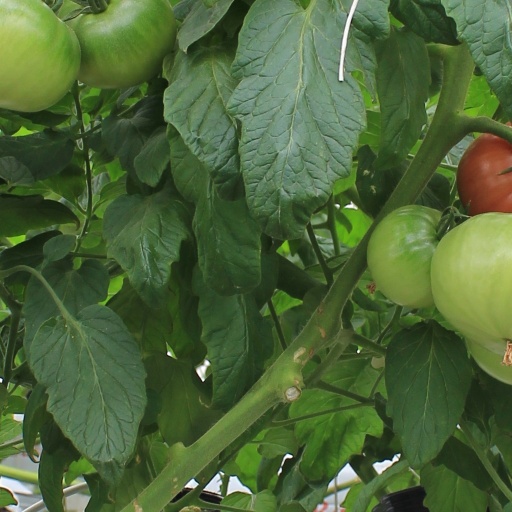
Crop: tomato